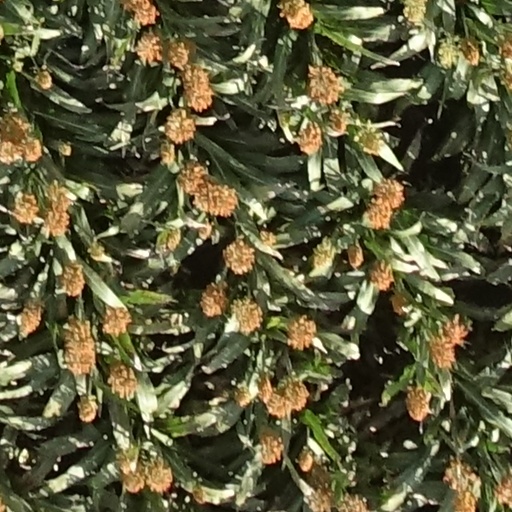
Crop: sorghum